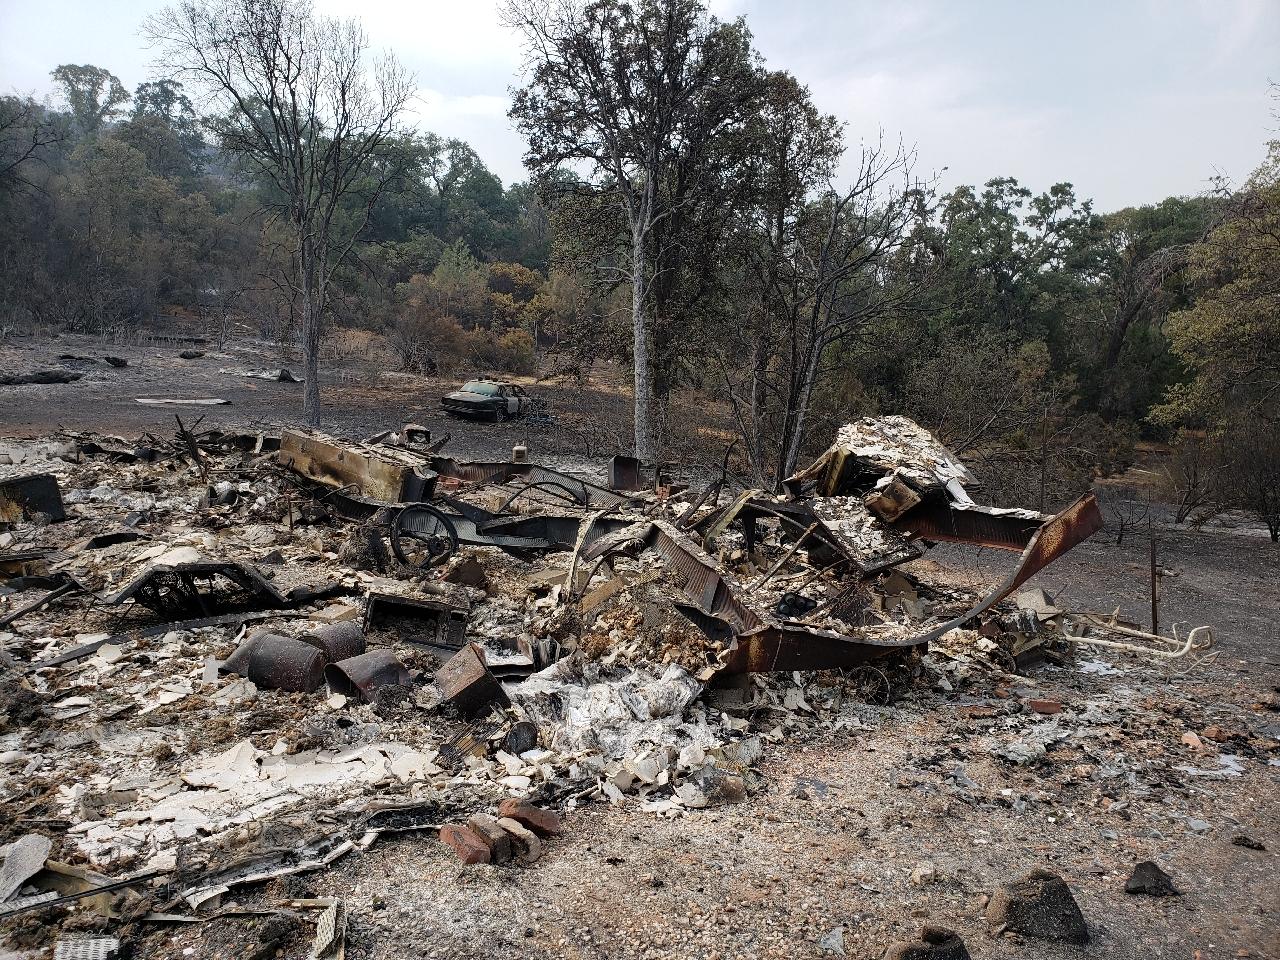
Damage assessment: destroyed